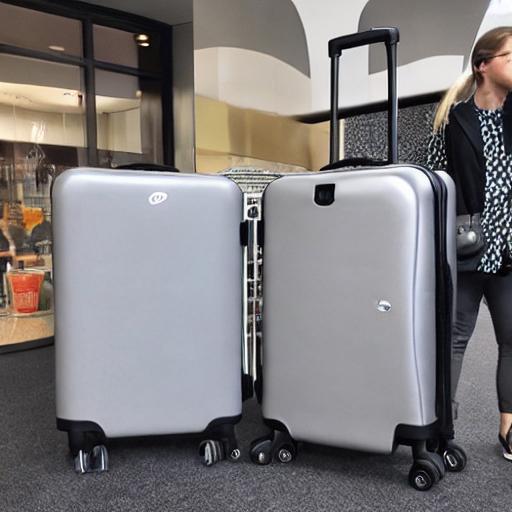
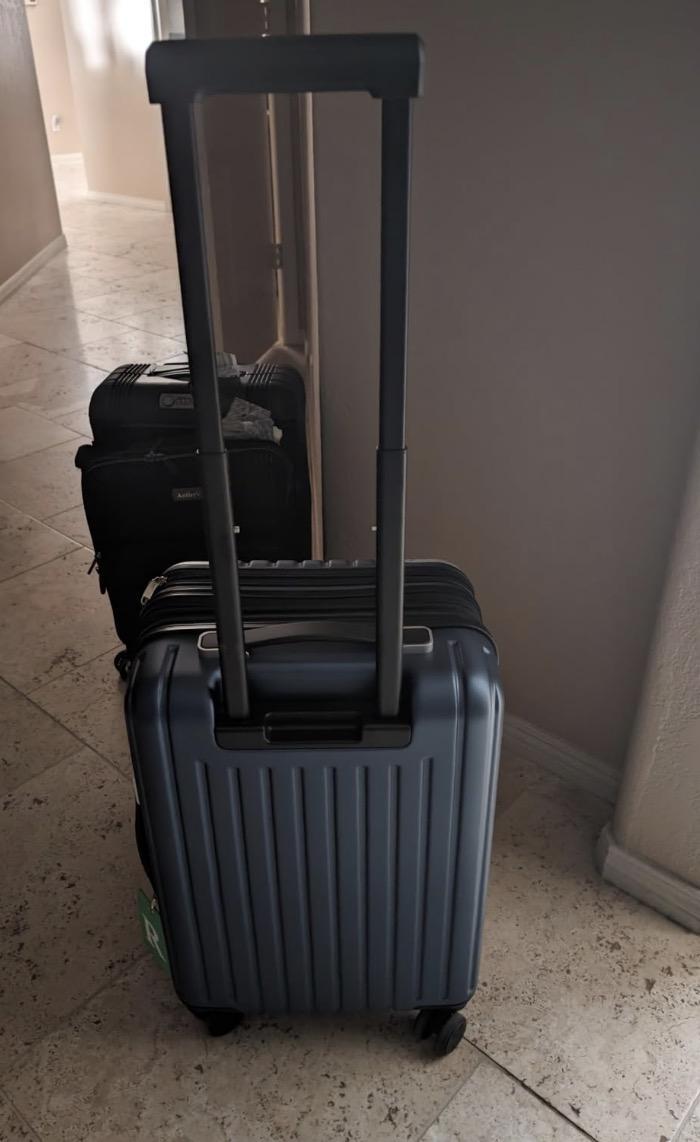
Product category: items_tea
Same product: no